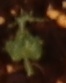
Label: Field Pea